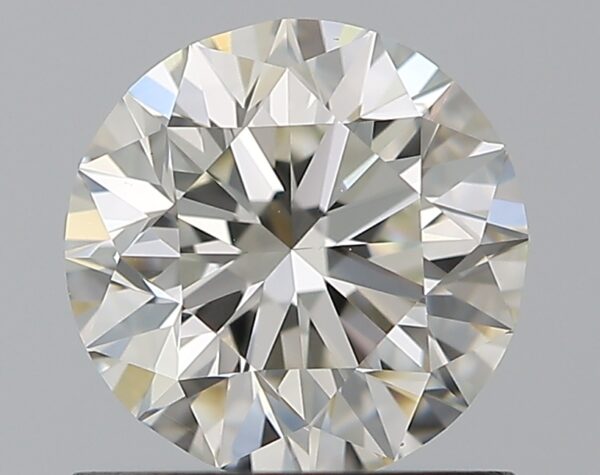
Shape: round
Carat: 0.9
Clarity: VVS2
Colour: J
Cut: VG
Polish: EX
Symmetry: VG
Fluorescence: N
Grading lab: GIA
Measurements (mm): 6.09 x 6.14 x 3.88